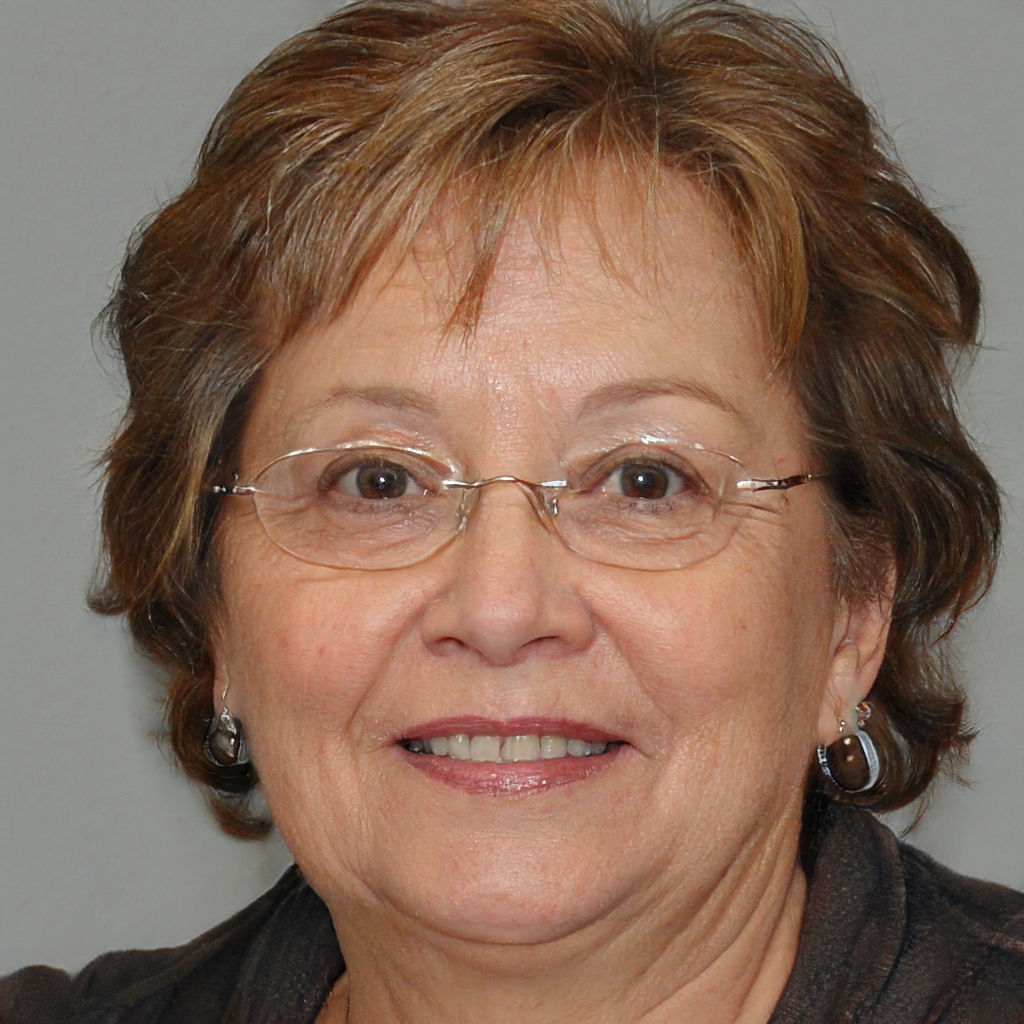
Label: No Watermark